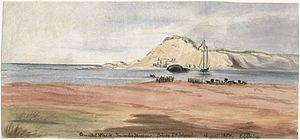
Une baleine en détresse, port Tracadie, Île-P.-E.